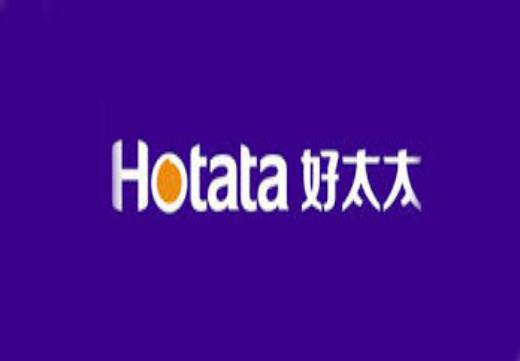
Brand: hotata
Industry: Necessities